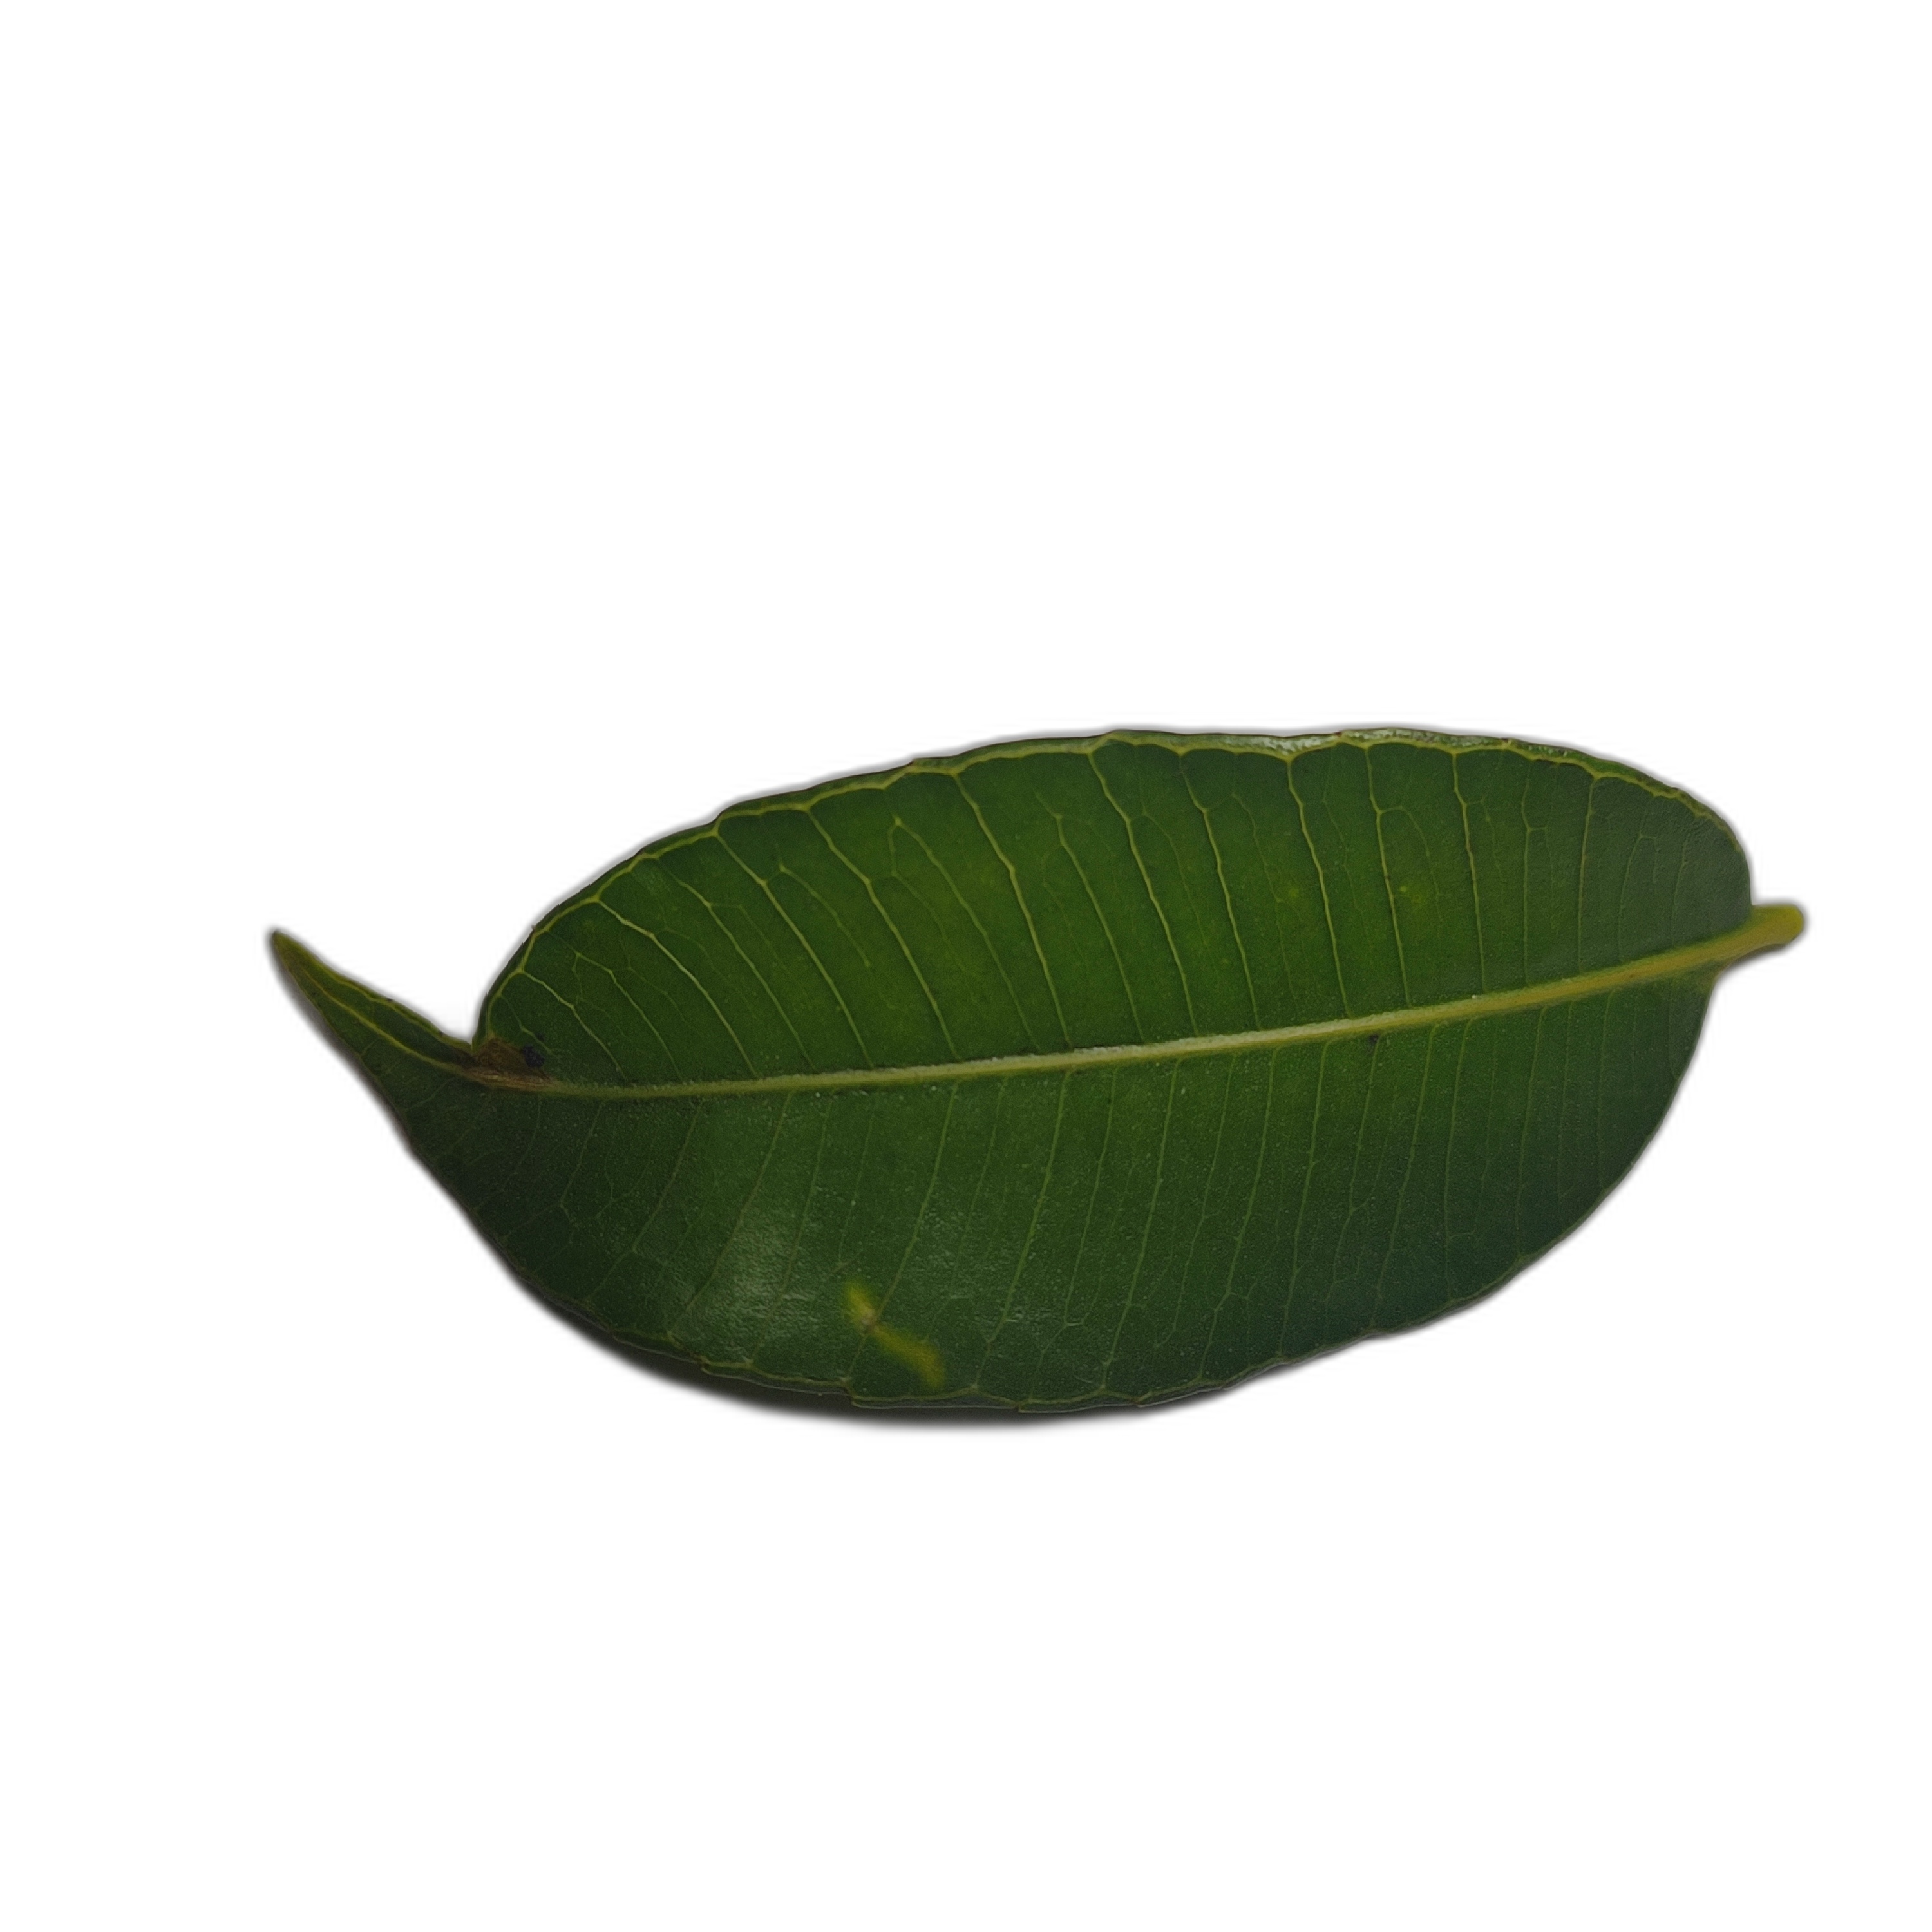
Label: healthy